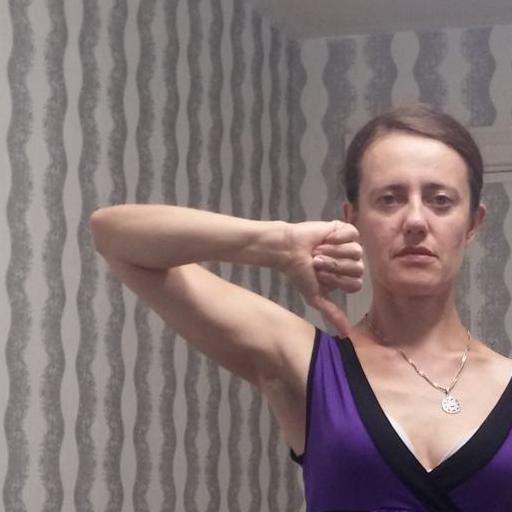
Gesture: dislike